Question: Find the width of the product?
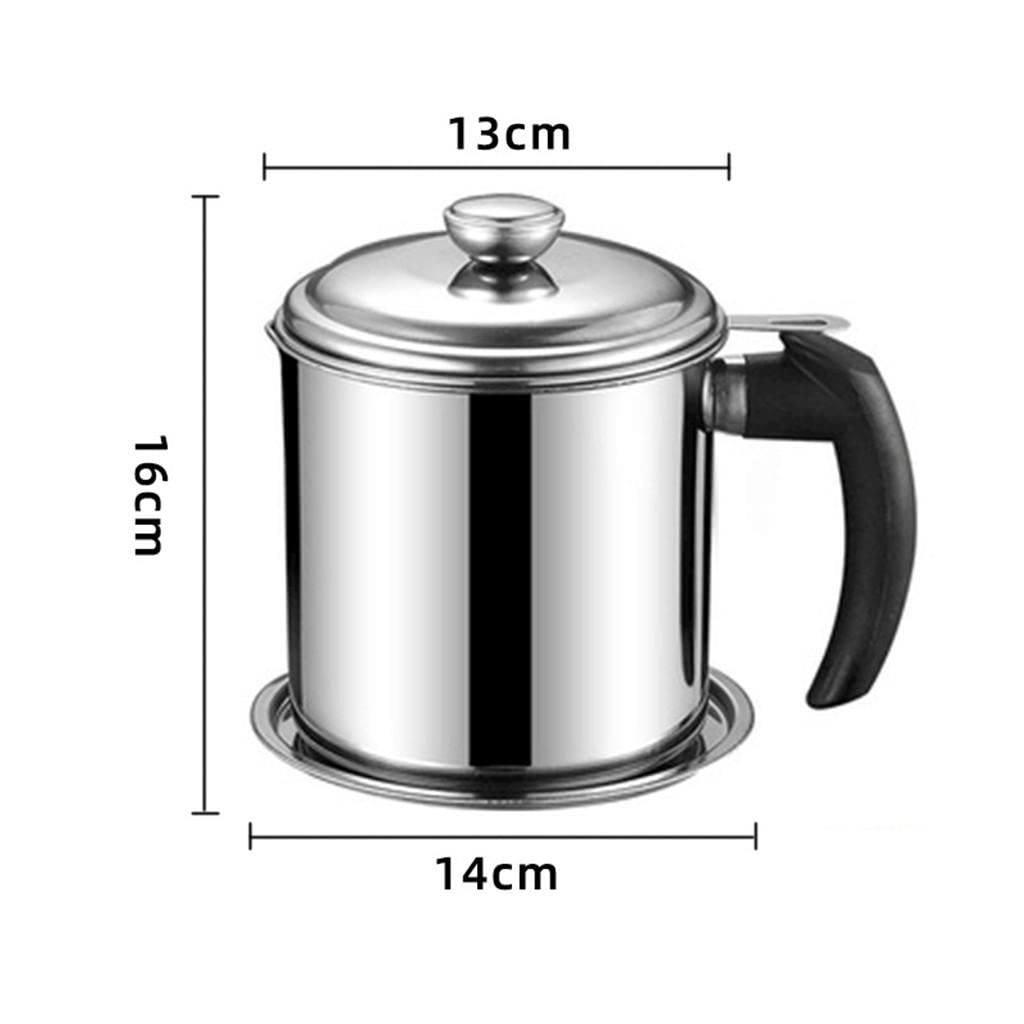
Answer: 14.0 centimetre